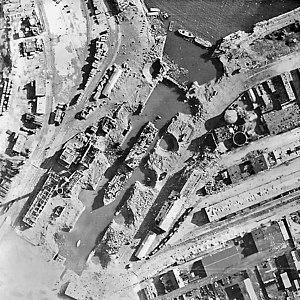
Sabotage par les allemands lors du siège de Brest pour rendre les infrastructures portuaires inutilisables par les alliés - Fin août 1944
Brest /bʁɛst/ est une commune française, chef-lieu d’arrondissement du département du Finistère dans la région Bretagne. C'est un port important, deuxième port militaire en France après Toulon, situé à l'extrémité ouest de la Bretagne.
Placée sur une rivière encaissée, en bordure d'une rade fournissant un abri sûr aux navires, le site de Brest est naturellement tourné vers des activités maritimes. Son histoire ne fera que le démontrer.